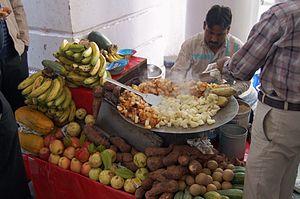
Aloo chaat, ou alu chaat, est le nom d'un mets de la cuisine indienne, typique de la cuisine de rue des régions du Nord de l'Inde. C'est une préparation à base de pommes de terre sautées dans l'huile et assaisonnées d'épices et de chutney.
Le chaat est un terme désignant un type d'en-cas salé, habituellement servi aux abords des routes sur des stands ou des chariots ambulants en Inde, au Pakistan, au Népal et au Bangladesh.